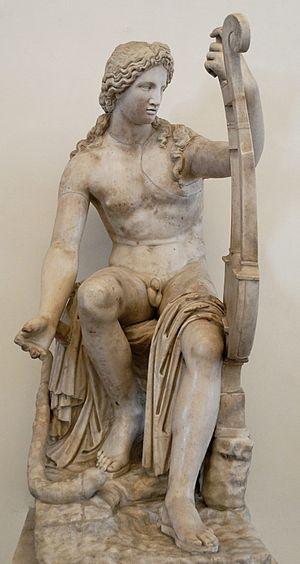
Apollon citharède. Marbre, éléments originaux (torse et jambe droite)